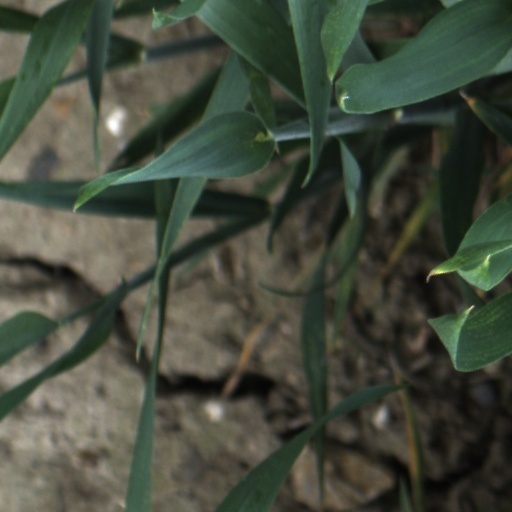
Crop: wheat